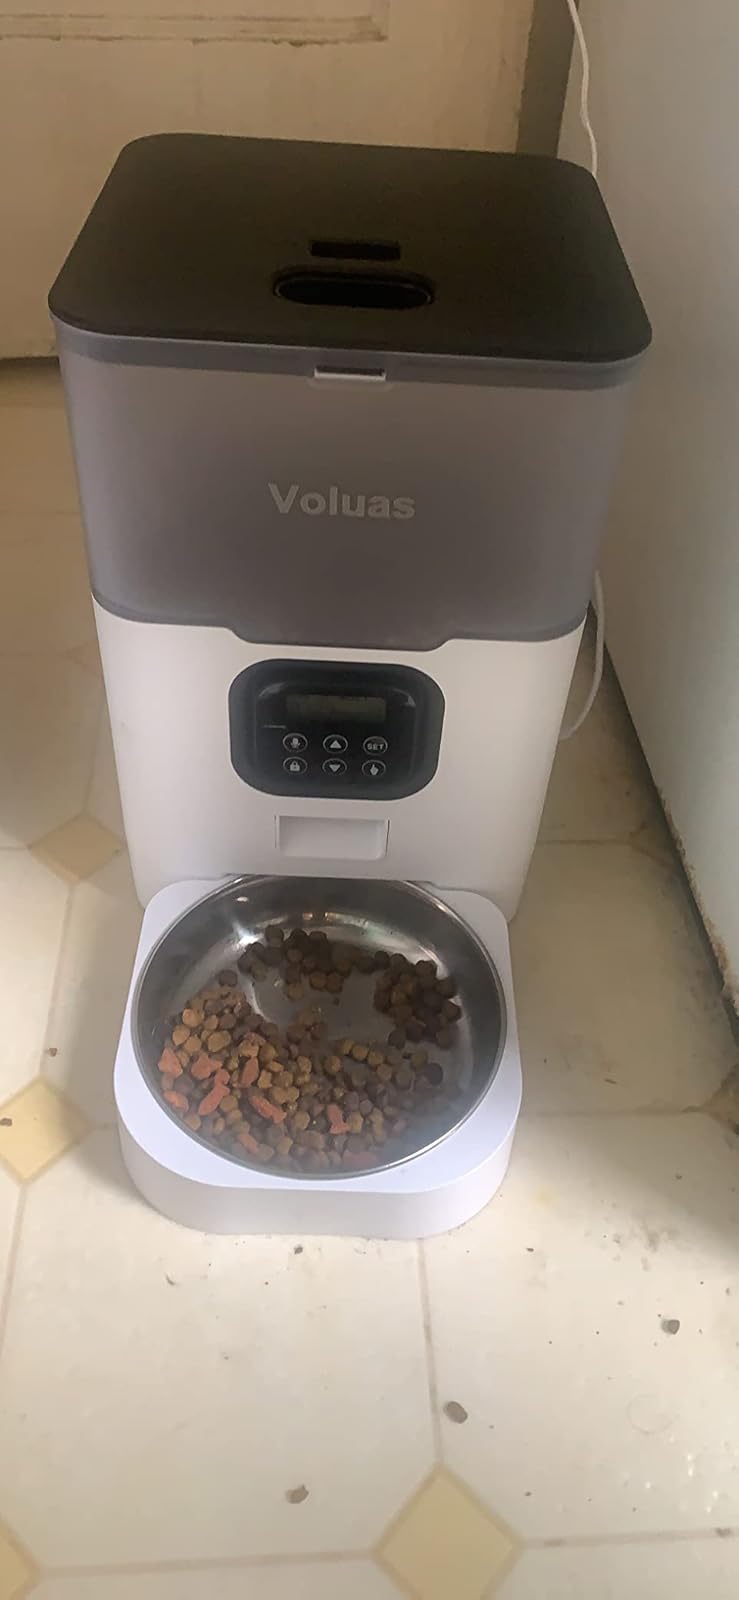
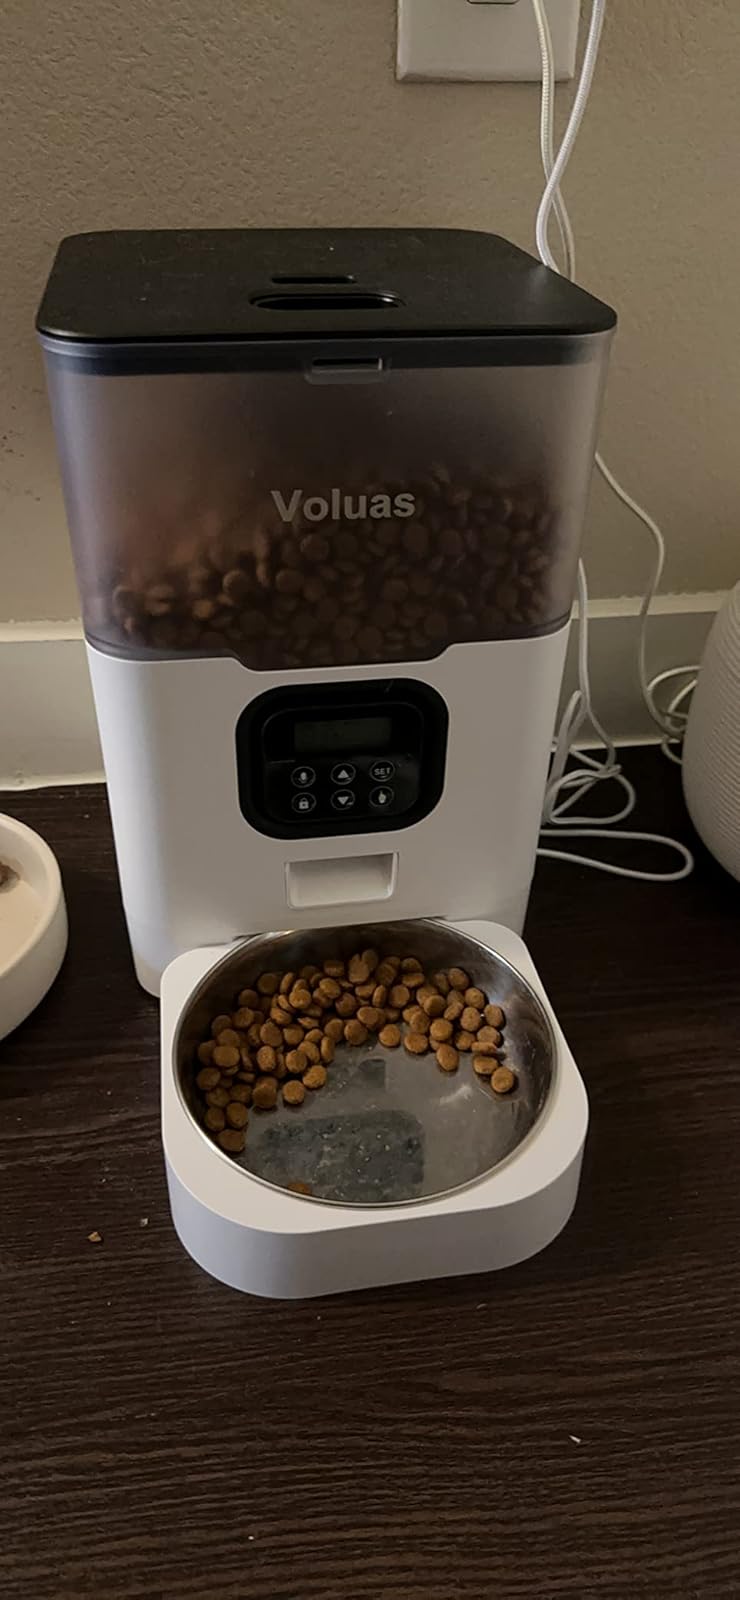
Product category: items_feeder
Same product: yes